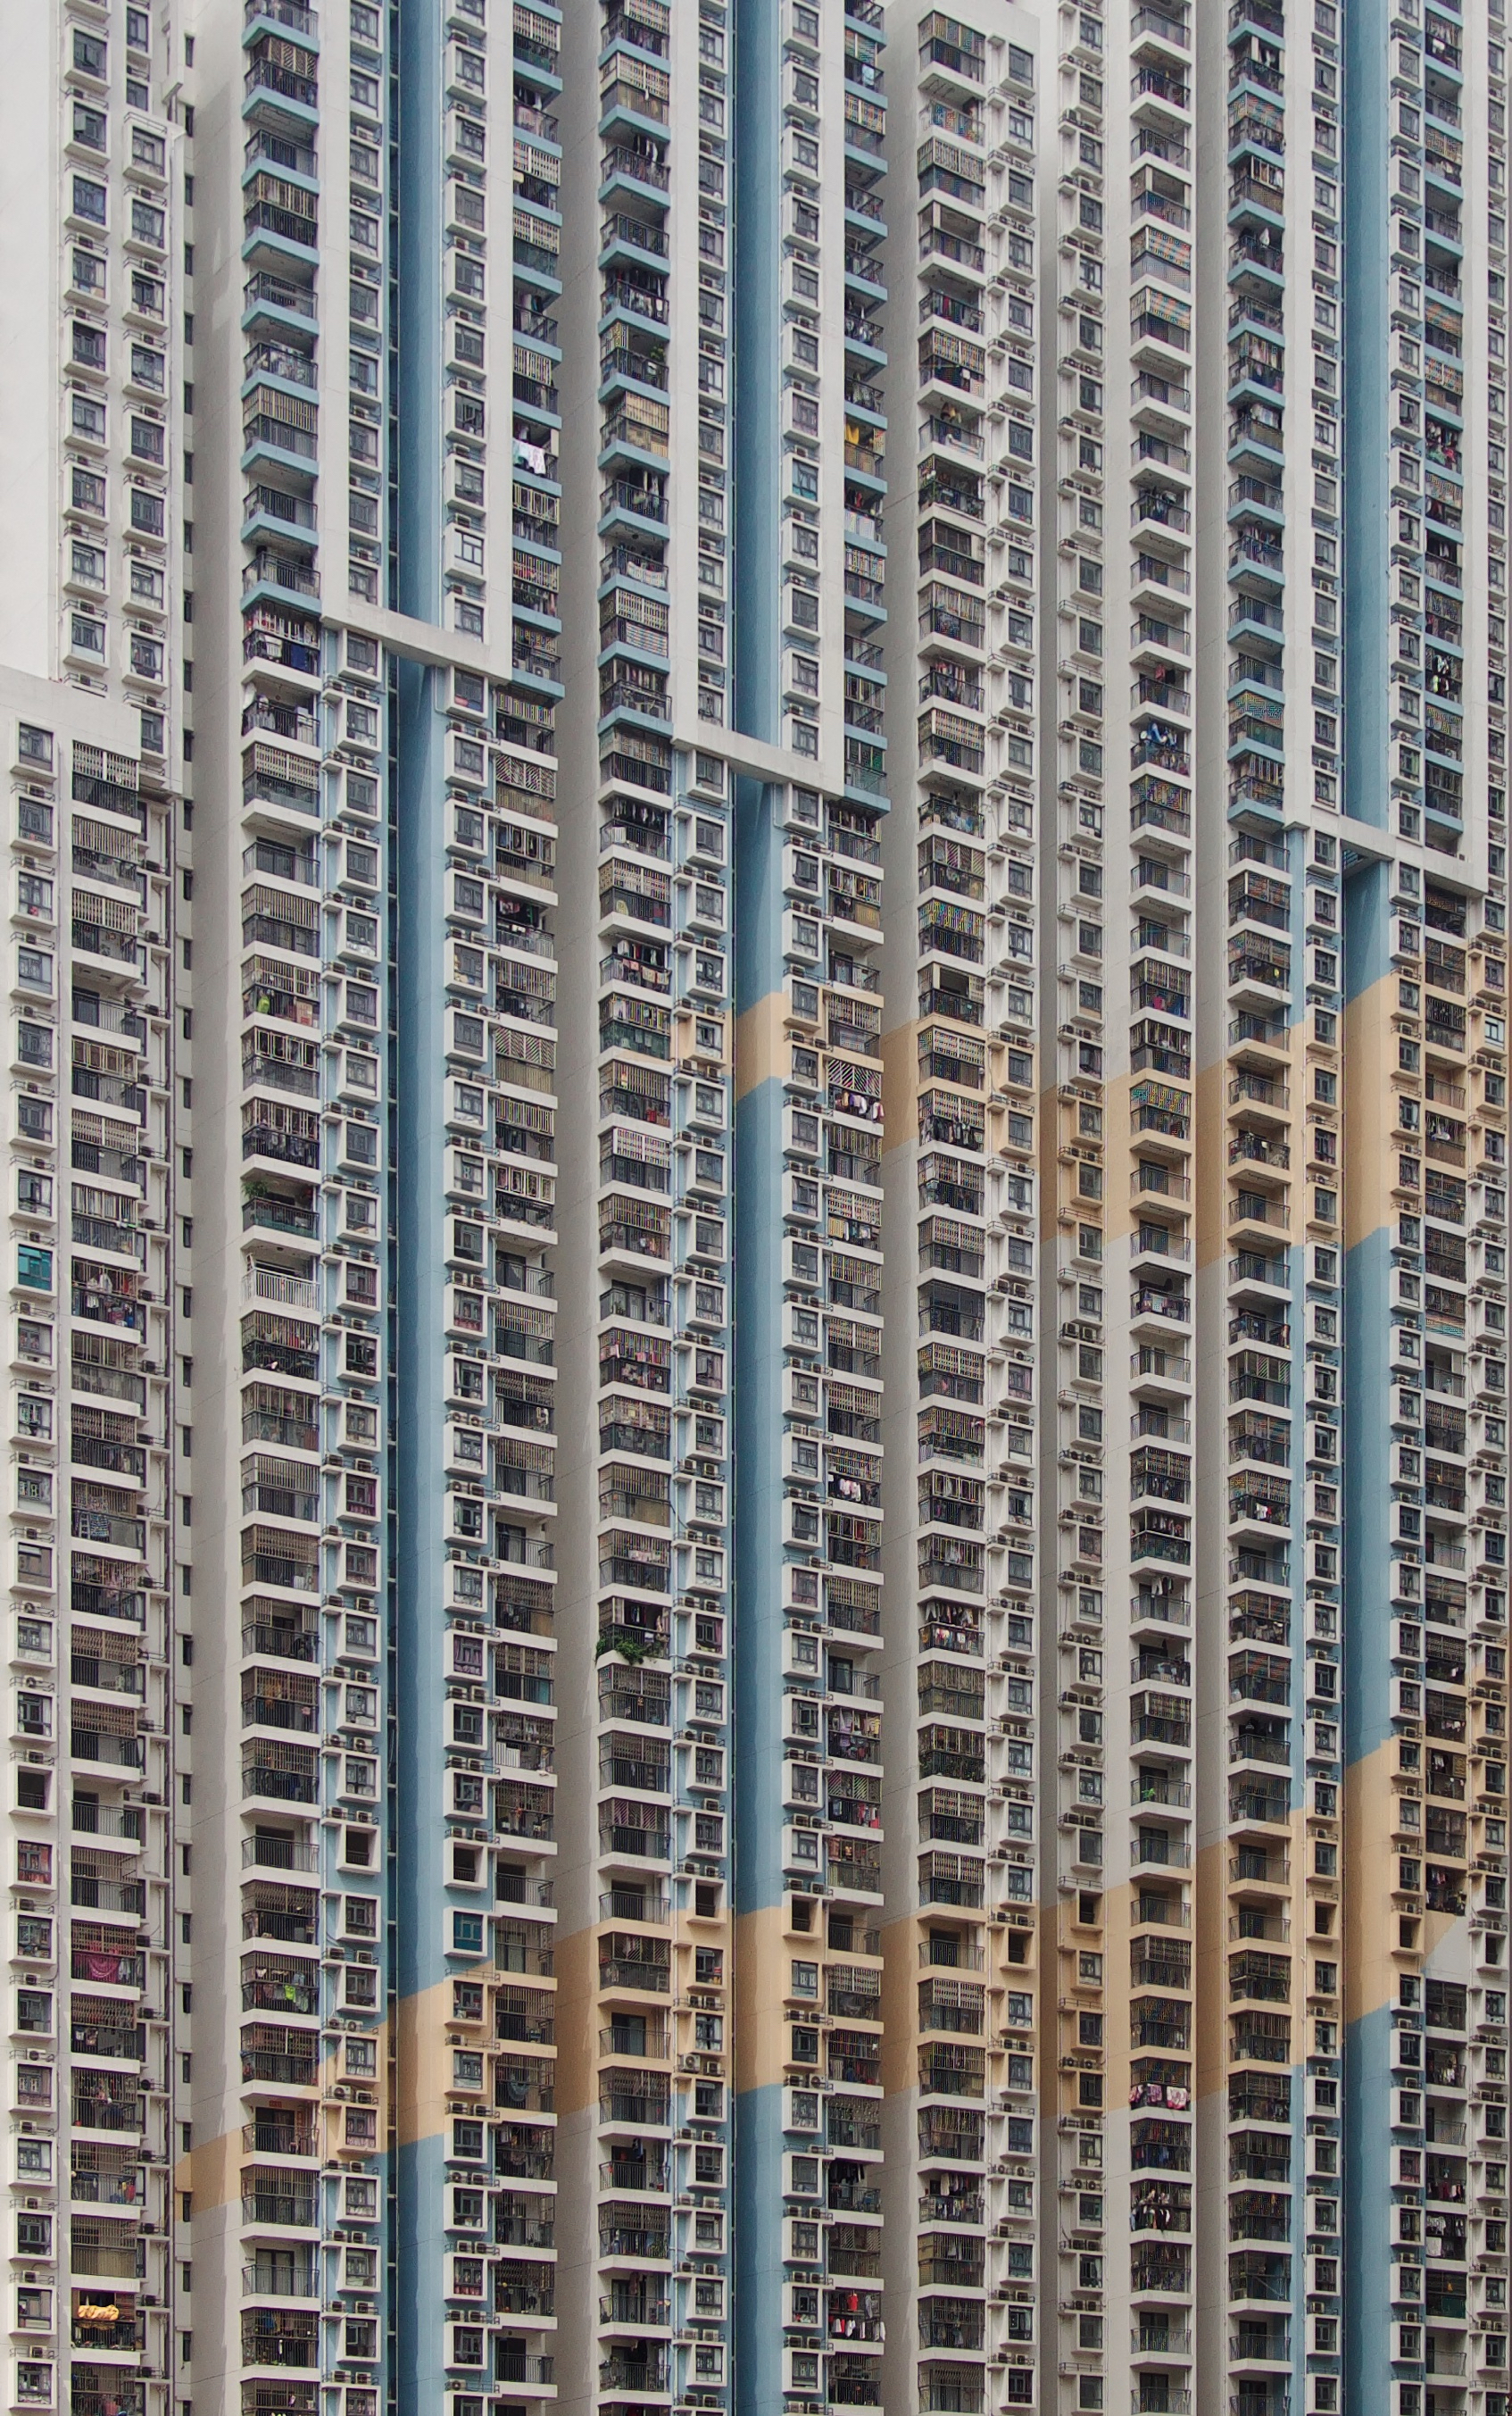
architecture, structure, wood, window, building, skyscraper, wall, balcony, pattern, line, facade, apartment, art, net, chain link fencing